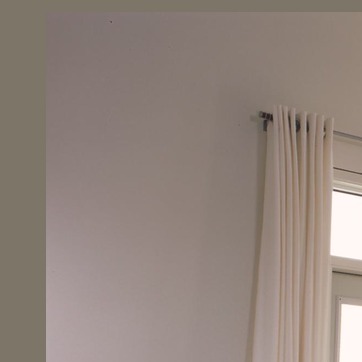
Material: painted